Vroom

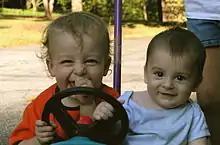
Children playing in a push car. An instance where "vroom" may be used during play in early language development

"Vroom" is cited in early childhood language development texts as an example of a common early word or sound made by young children in the course of play. Anthony D. Pellegrini writes in the chapter "Interpreting Children's Play" in the book "The Puzzling Child: From Recognition to Treatment" (1982):